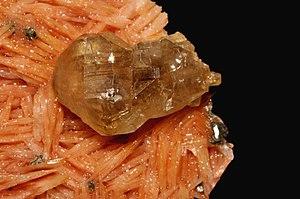
Cristal de Cérusite sur cristaux de Barytine orange